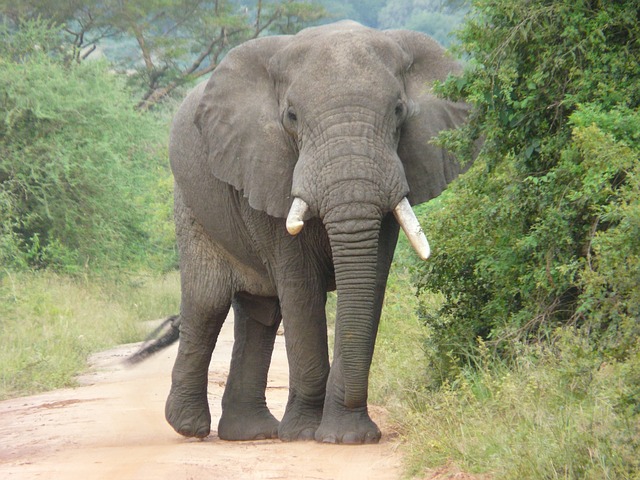
Label: elefante